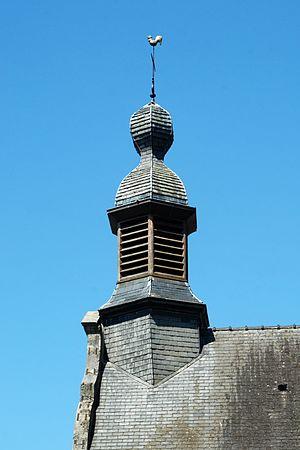
Belgique - Brabant flamand - Huldenberg - Neerijse - Chapelle Notre-Dame ten Pui
La chapelle Notre-Dame ten Pui est une chapelle catholique de style classique et baroque située à Neerijse, section de la commune belge de Huldenberg, dans la province du Brabant flamand.